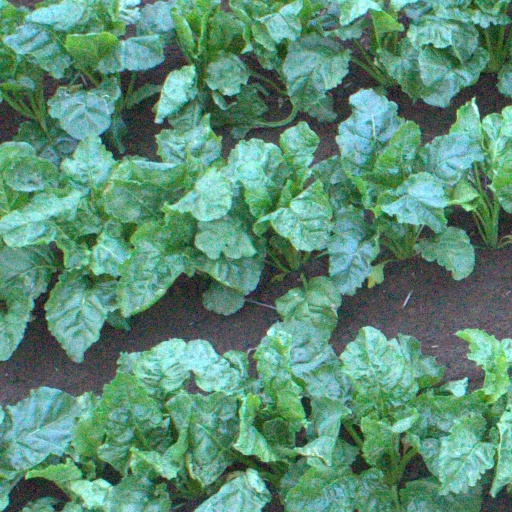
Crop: sugar beet